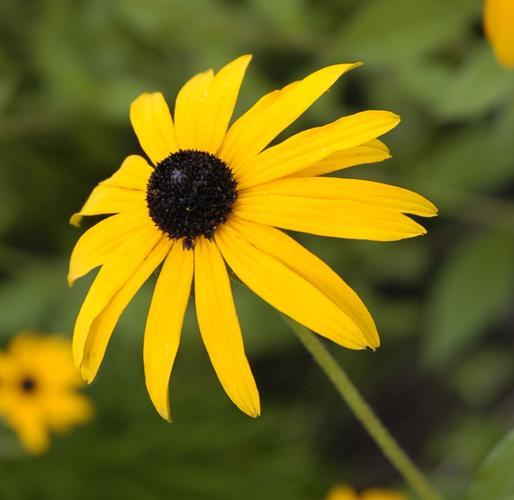
Label: black-eyed susan